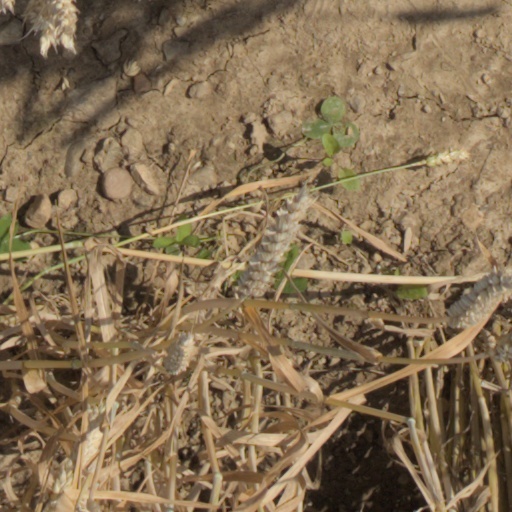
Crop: wheat